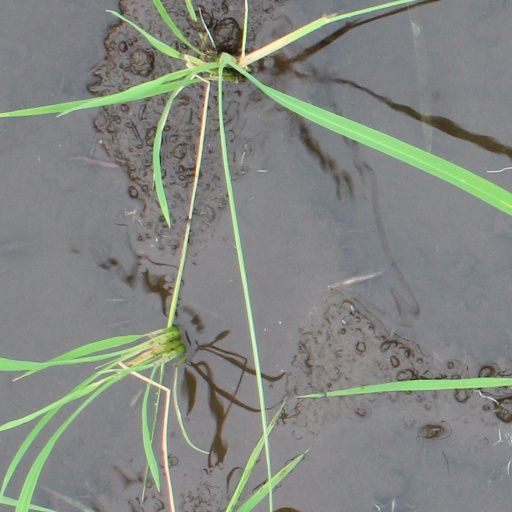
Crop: rice